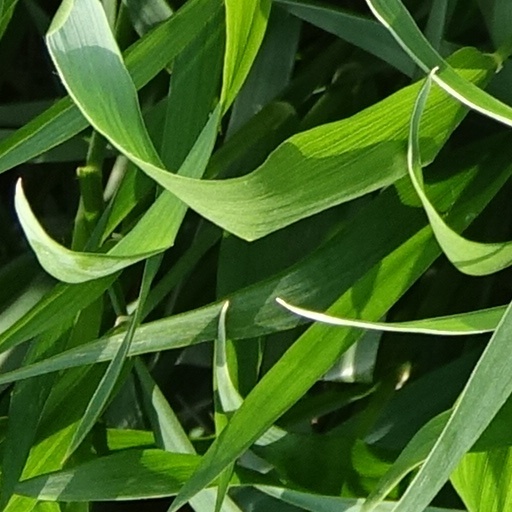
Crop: wheat